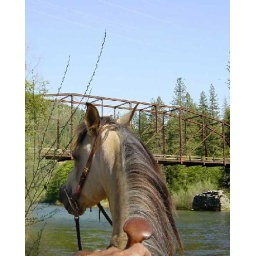
Aboard Sun with the bridge over Scott river as a background